William Kamkwamba

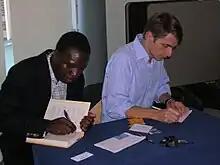
Kamkwamba at a book signing

Kamkwamba was born in a family of relative poverty and relied primarily on farming to survive. William enjoyed playing with his friends using recycled materials. A crippling famine forced Kamkwamba to drop out of school, and he was not able to return to school because his family was unable to afford the tuition. In a desperate attempt to retain his education, Kamkwamba began to frequent the local school library; it was there that he discovered his love for electronics. Before, he had once set up a small business repairing his village's radios, but this work did not earn him much money.